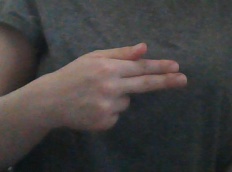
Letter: ghain